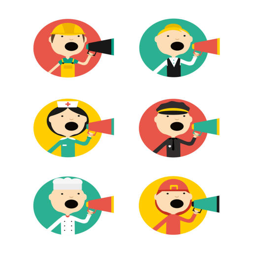
people are talking into a megaphone .